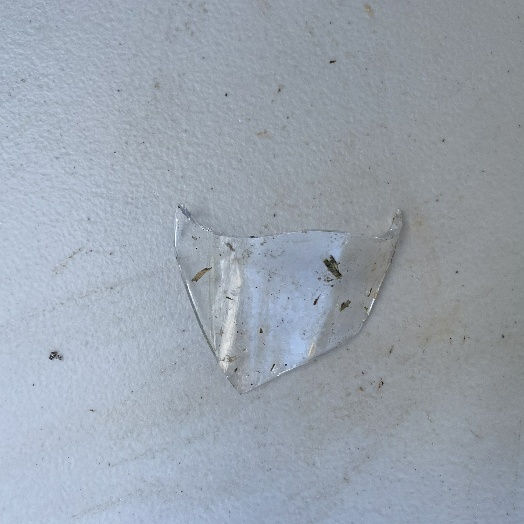
Label: Glass